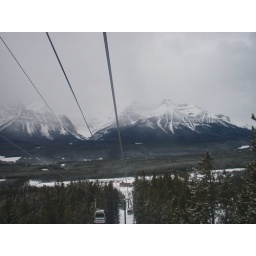
The lake is in between the two mountains in the valley